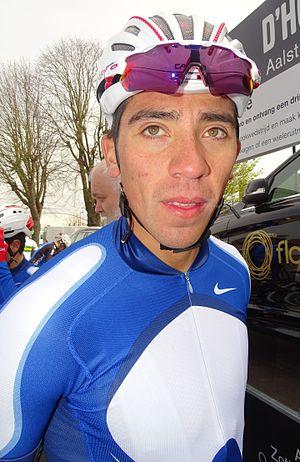
Reportage réalisé le samedi 9 avril à l'occasion du départ et de l'arrivée du Tour des Flandres espoirs 2016 à Audenarde, Belgique.
José Luis "Pipo" Rodríguez Aguilar est un coureur cycliste chilien, membre de l'équipe El Contructor.